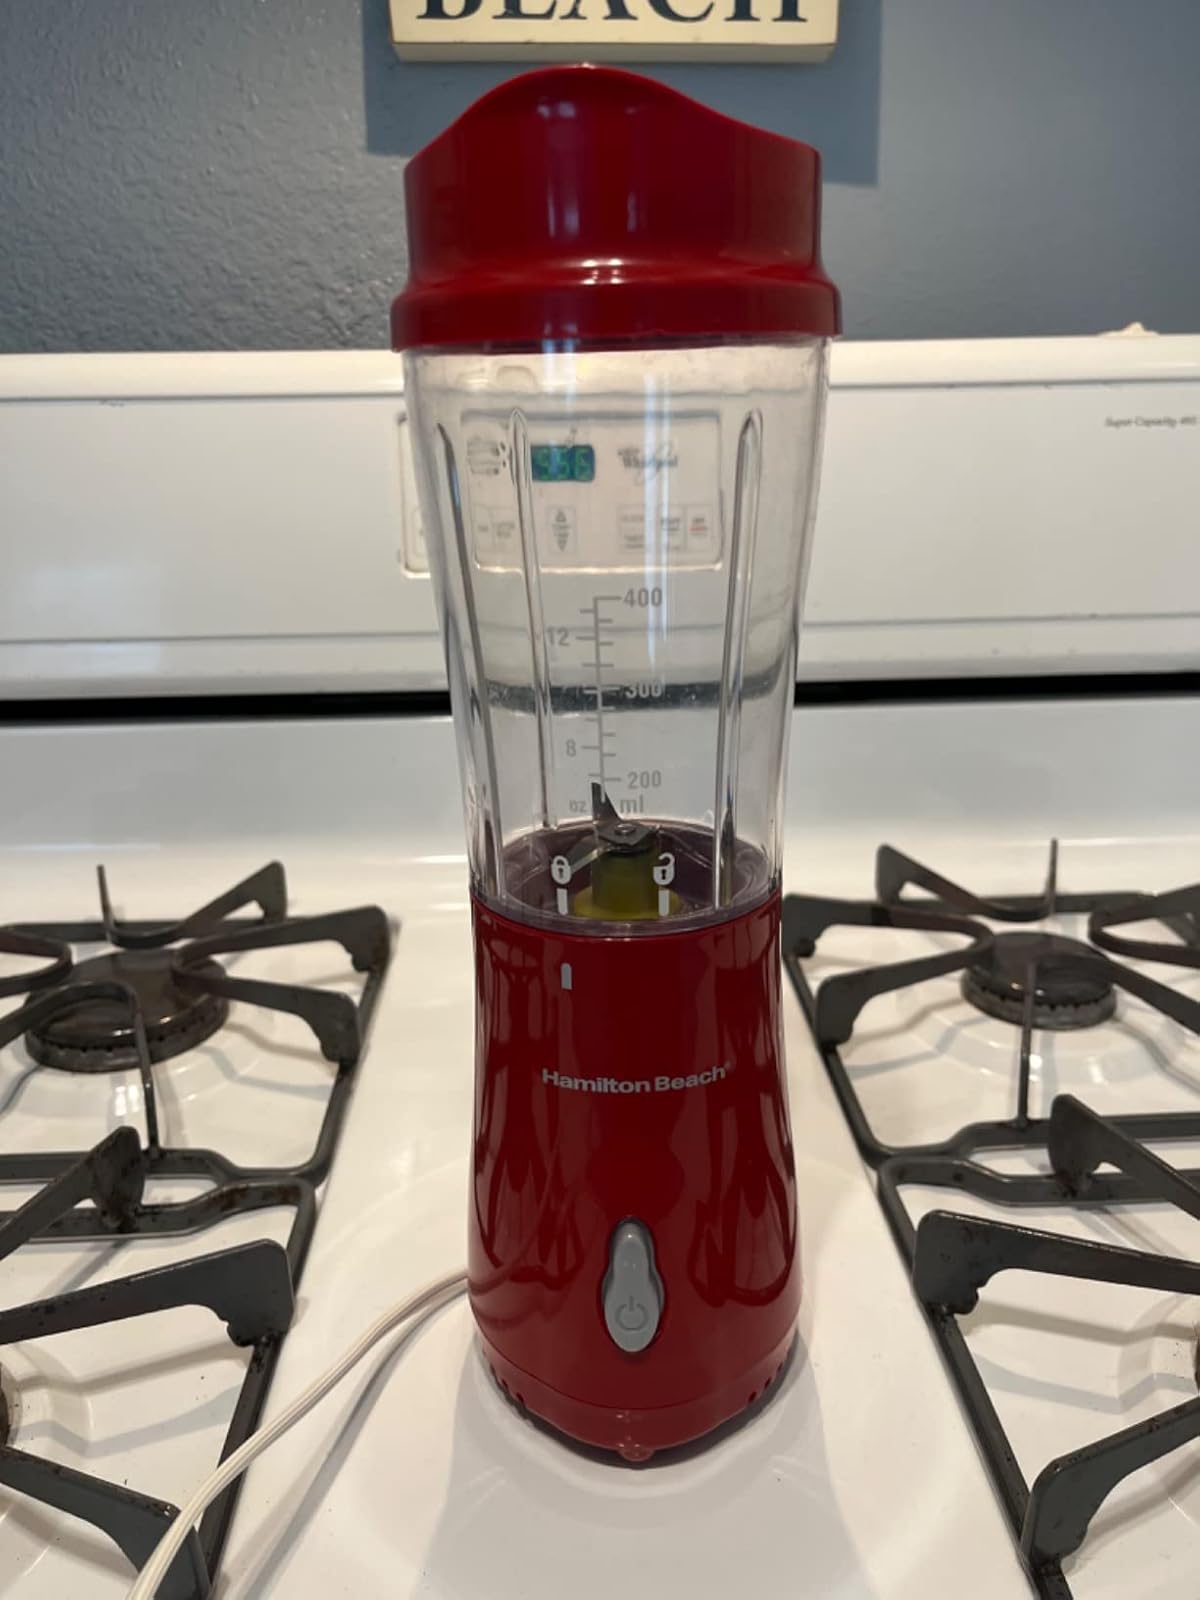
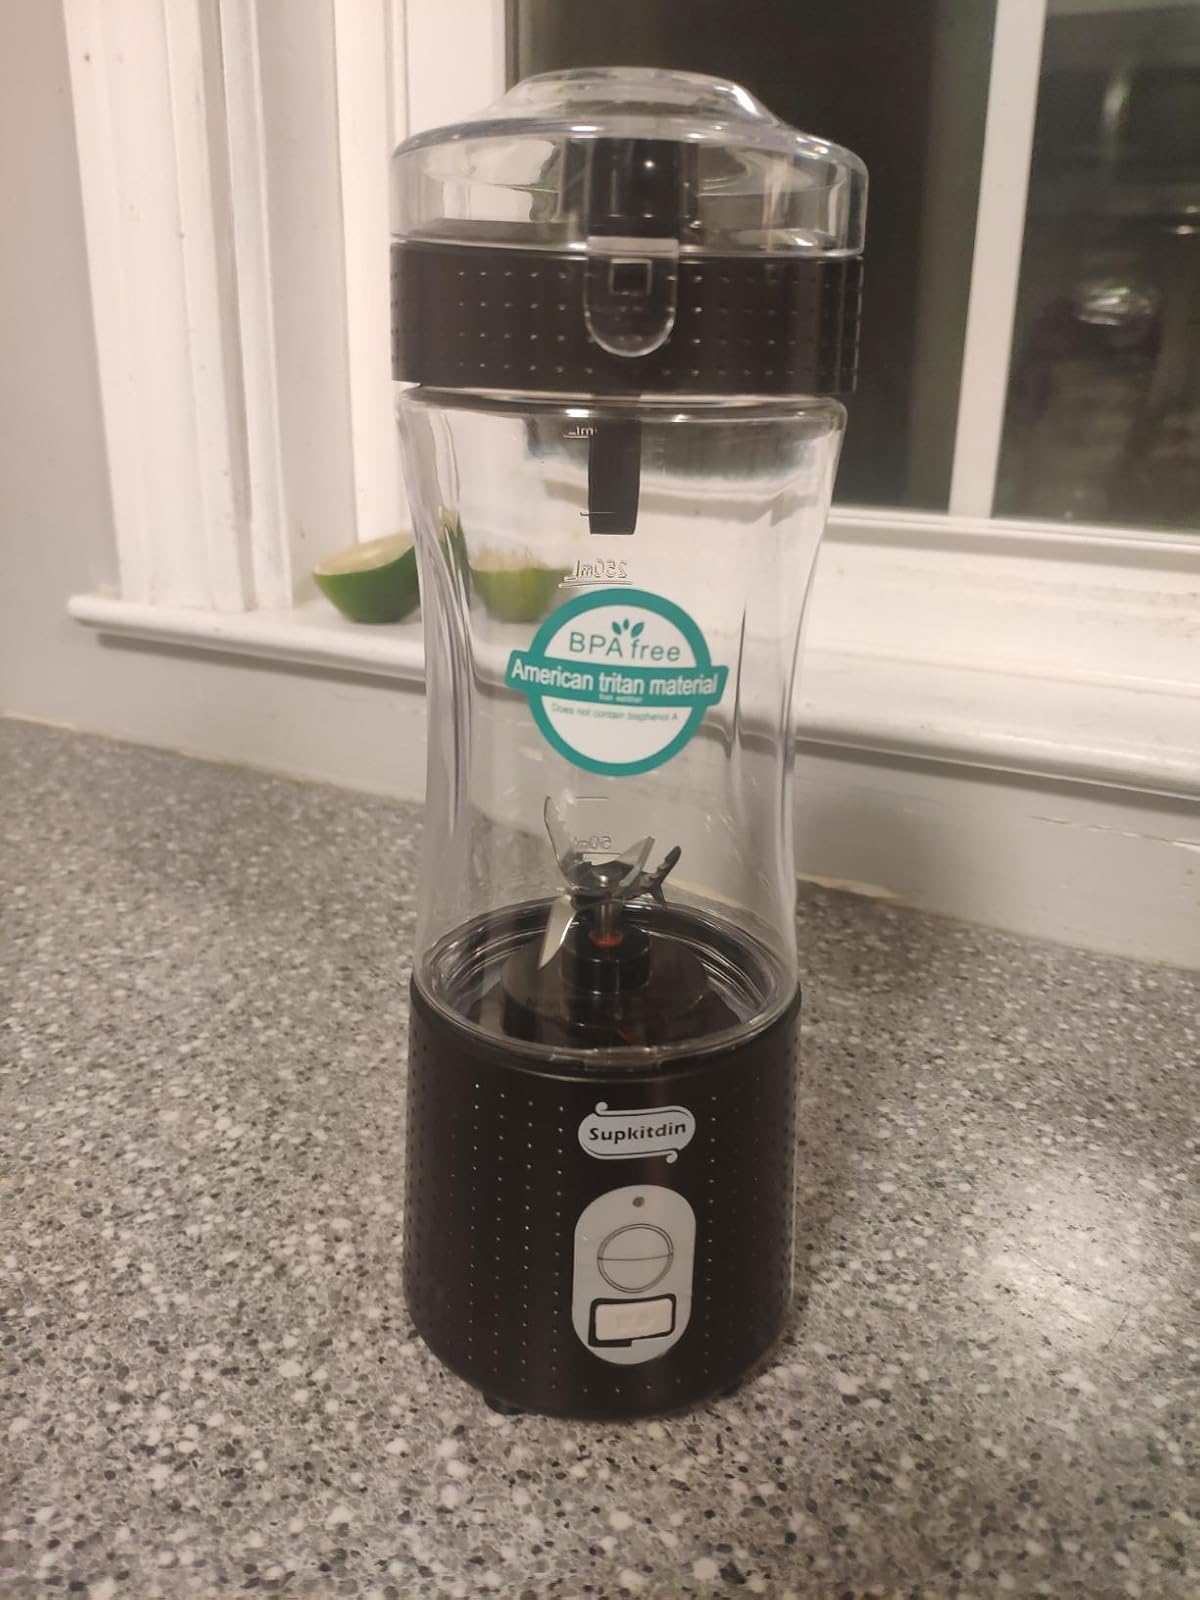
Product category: items_blender
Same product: no